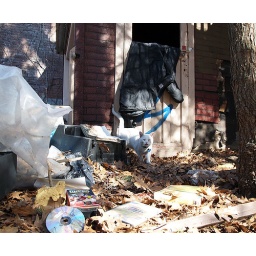
We went to photograph the abandoned houses and got followed by a cat named Lucifer.